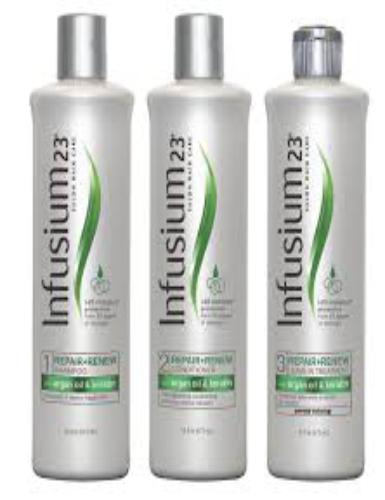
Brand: Infusium 23
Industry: Necessities